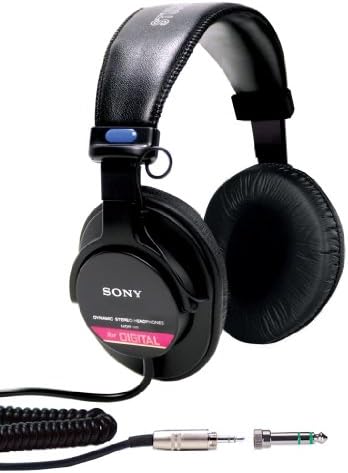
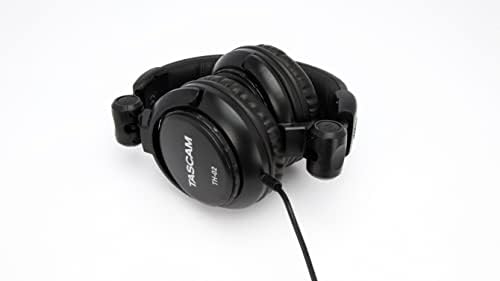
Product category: headphones
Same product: no